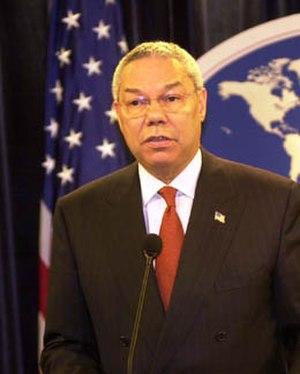
The Greatest American est un vote public des téléspectateurs basées sur le modèle britannique du 100 Greatest Britons permettant aux citoyens des États-Unis de classer et déterminer les personnalités américaines les plus importantes de l'histoire du pays et de distinguer LA personnalité américaine la plus importante.
Colin Luther Powell, né le 5 avril 1937 à Harlem, est un général et homme politique américain. Il est chef d'État-Major des armées entre 1989 et 1993 puis secrétaire d'État entre 2001 et 2005 dans l'administration du président George W. Bush.